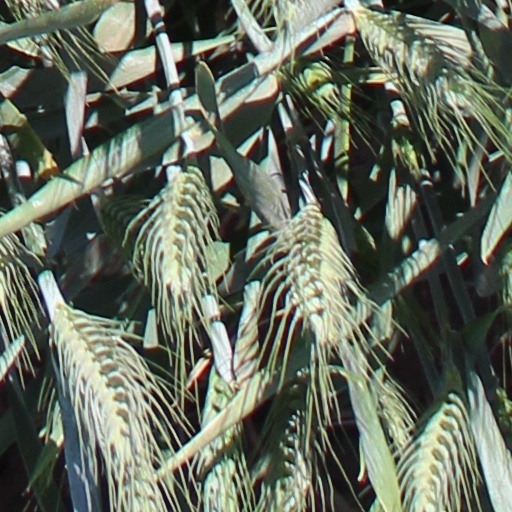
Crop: wheat